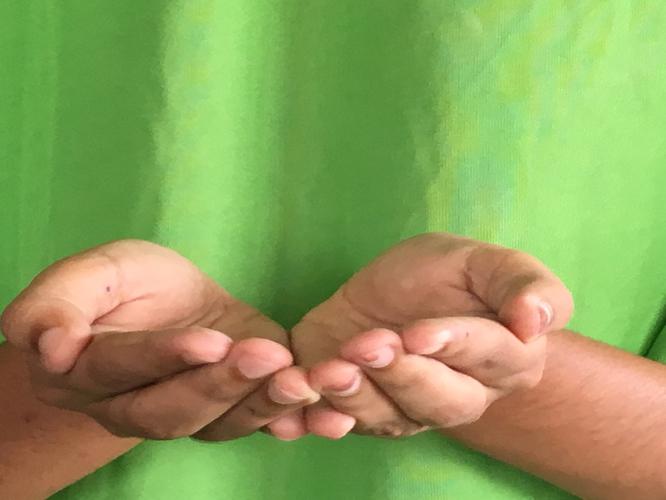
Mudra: Pushpaputa
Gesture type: double_hand